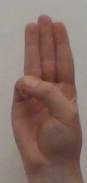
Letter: thaa